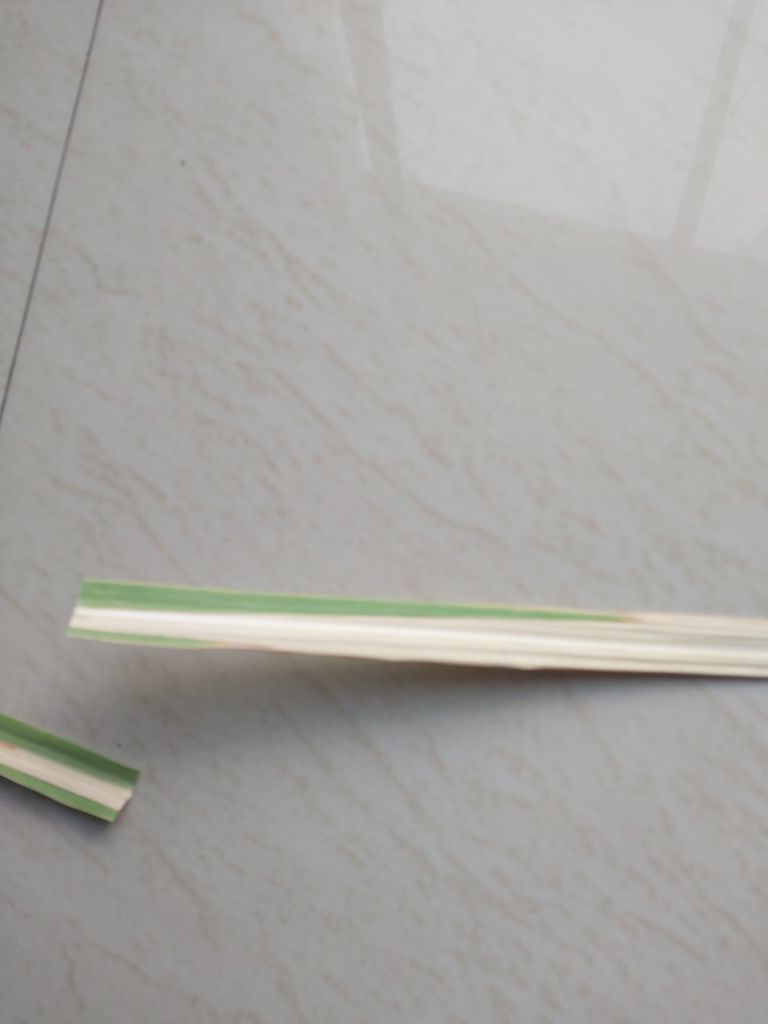
Label: Banded Chlorosis